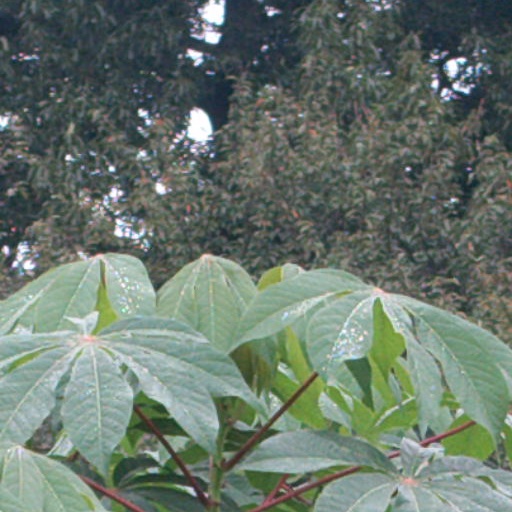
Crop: cassava